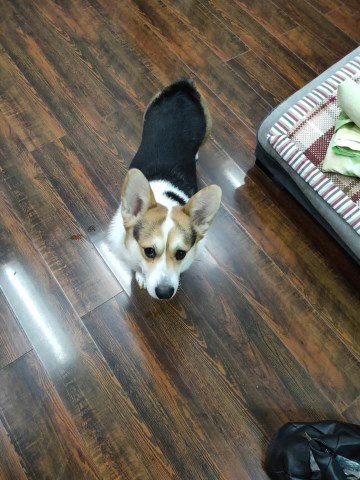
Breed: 2909-n000116-Cardigan